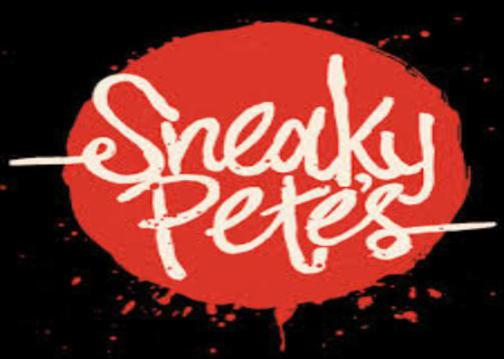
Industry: Others